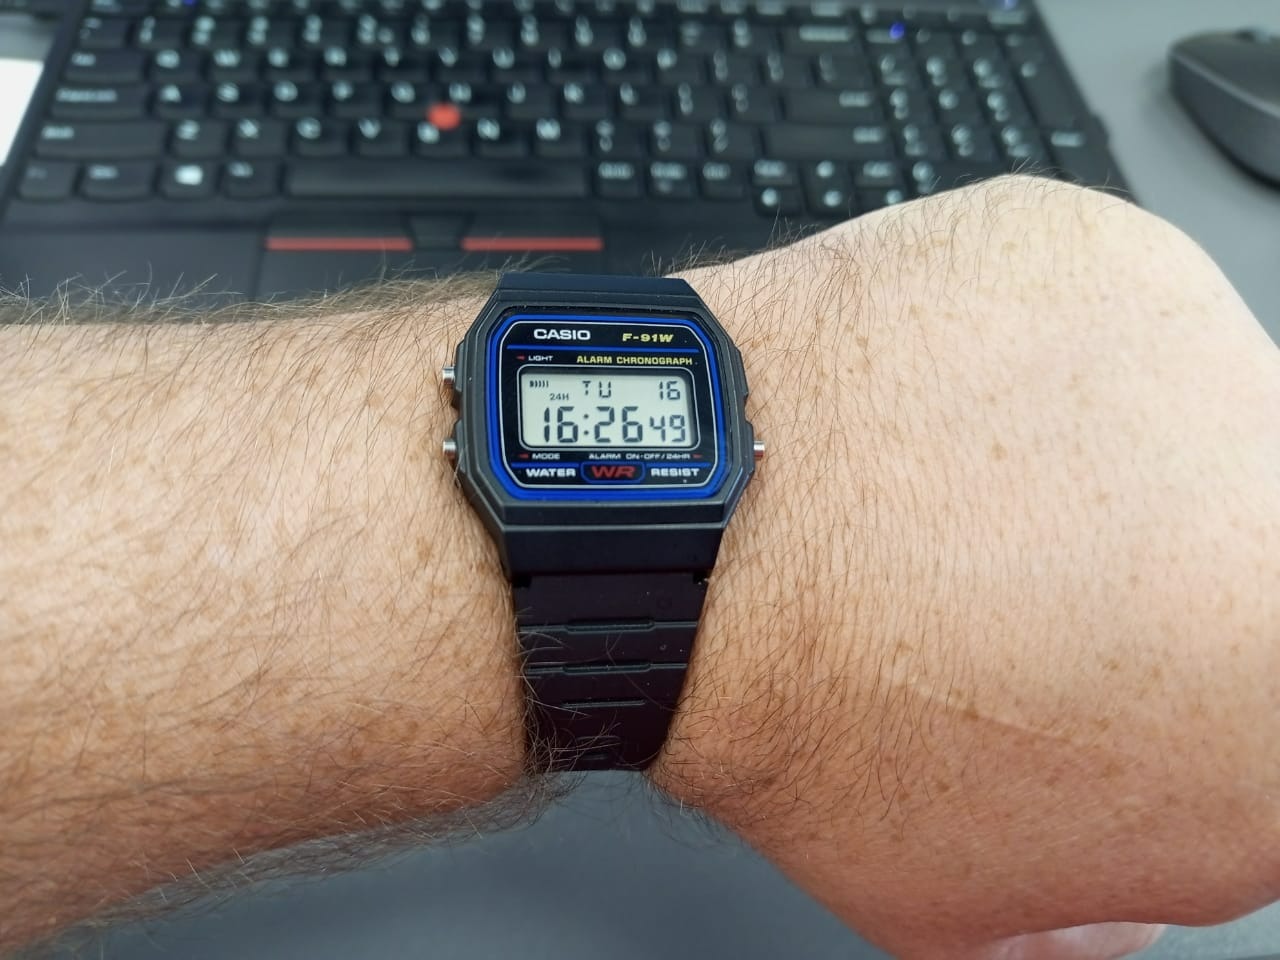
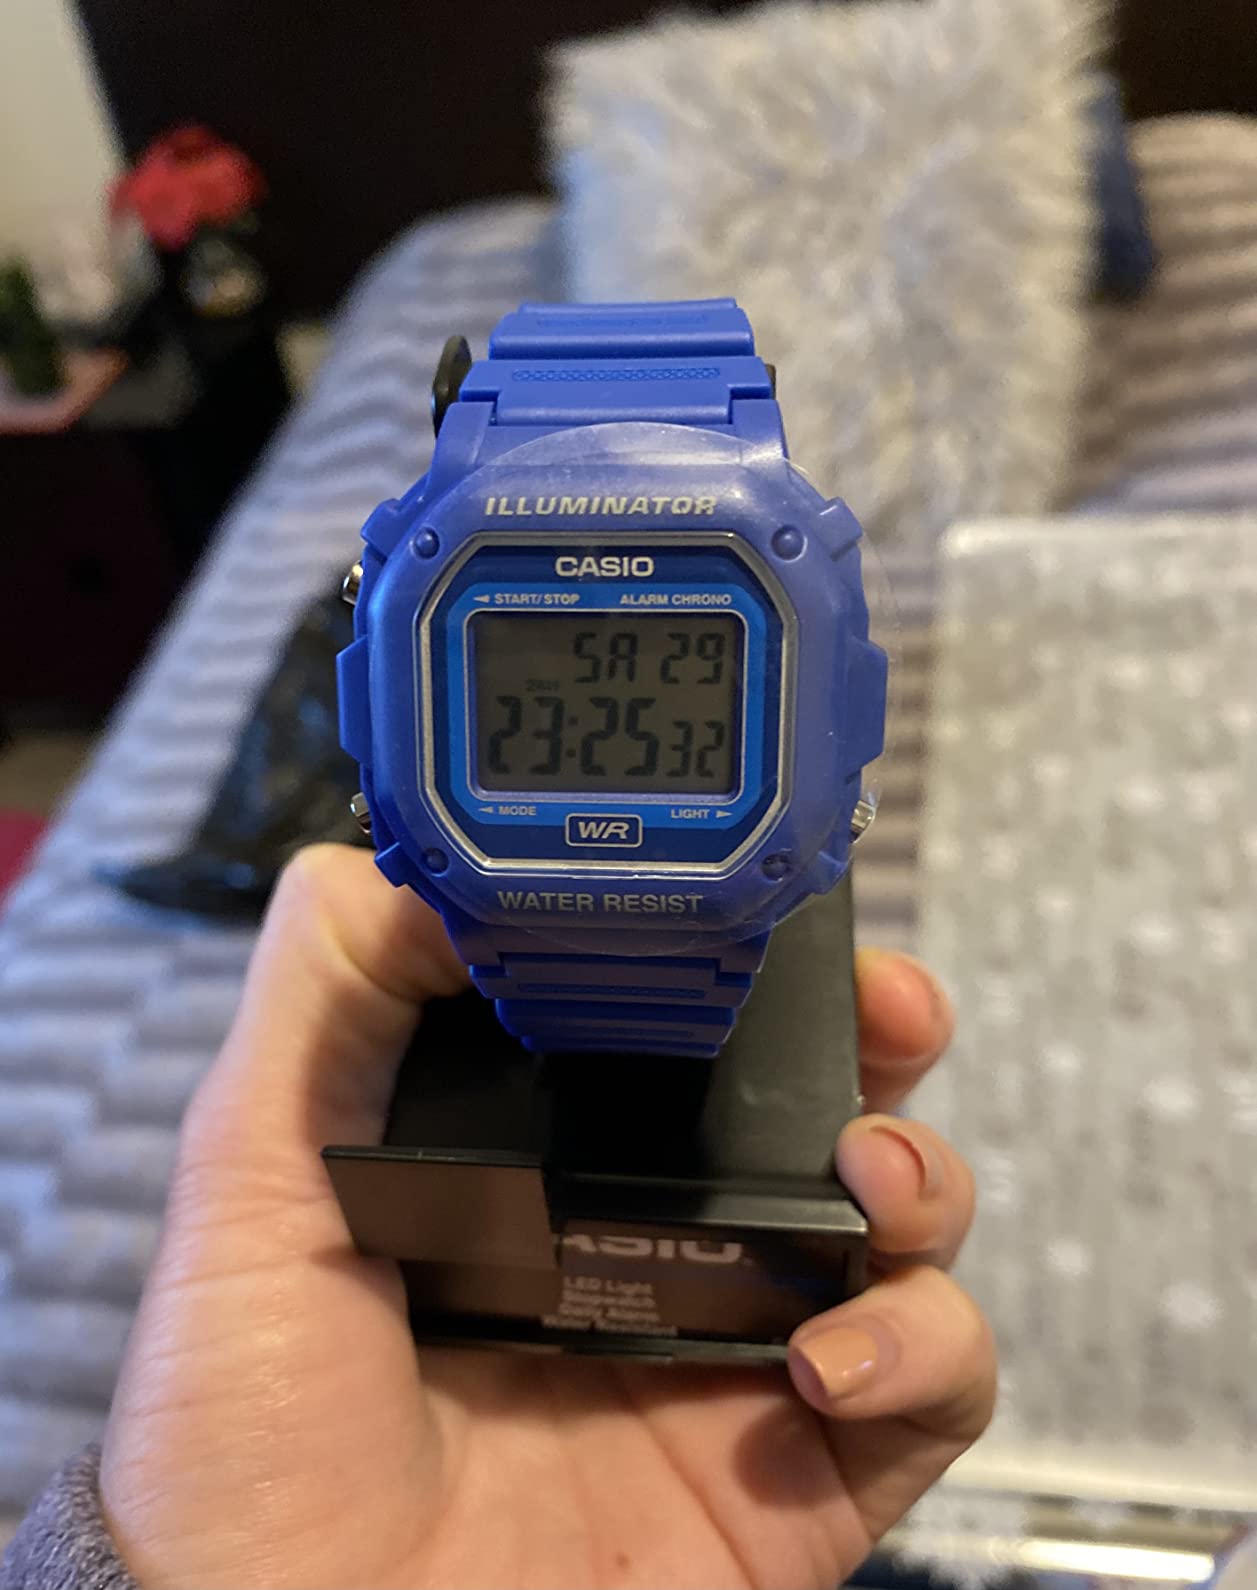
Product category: accessories_watch
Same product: no